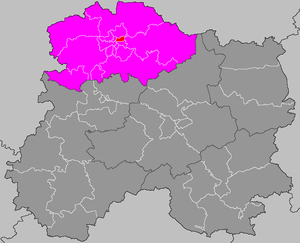
Localisation du canton de Reims-2
Liste des 23 cantons du département de la Marne, par arrondissement.
Le canton de Reims-2 est un canton français situé dans le département de la Marne et la région Grand Est.